SBB Am 841

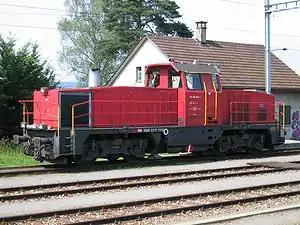
CH SBB AM 841 at Möhlin/AG Schweiz in June 2003

The SBB Am 841 was built at the Meinfesa locomotive plant in Albuixech, Spain in 1994. The locomotives were based on the RENFE Class 311.